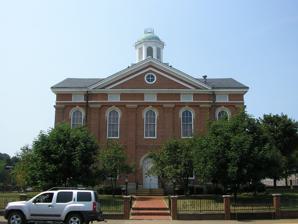
Building: Hancock County Courthouse (Kentucky)
Country: United States of America
Year built: 1859
United States historic place Hancock County Courthouse U.S. National Register of Historic Places Show map of Kentucky Show map of the United States Interactive map showing the location of Hancock County Courthouse Location Courthouse Sq., Hawesville, Kentucky Coordinates 37°54′03″N 86°44′58″W / 37.90083°N 86.74944°W / 37.90083; -86.74944 ( Hancock County Courthouse ) Area 1 acre (0.40 ha) Built 1859 Architectural style Greek Revival , Italianate NRHP reference No. 75000765 Added to NRHP June 18, 1975 The Hancock County Courthouse in Hawesville, Kentucky is an 1859-built courthouse which was listed on the National Register of Historic Places in 1975. It is a two-and-a-half-story building, designed by a Robert Boyd of Boston, Massachusetts.  It has an octagonal cupola . References